Gayle Laakmann McDowell

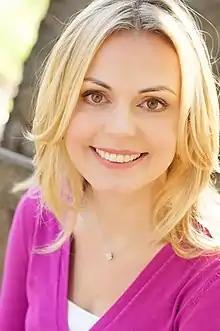
Gayle Laakmann McDowell in 2014

Gayle Laakmann McDowell (born 1982) is a software engineer and author. She is the lead author of the career development series of books: "Cracking the X".